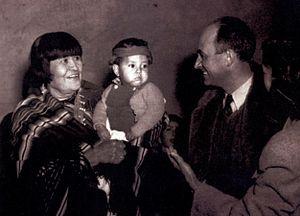
Maria Montoya Martinez est une artiste-potière pueblo.